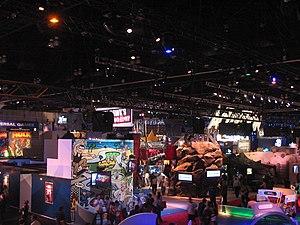
L’Electronic Entertainment Expo 2005, communément appelé E³ 2005, est la 10ᵉ édition de l'Electronic Entertainment Expo, un salon exclusivement consacré aux jeux vidéo. Il s'est tenu du 18 au 20 mai au Los Angeles Convention Center à Los Angeles.